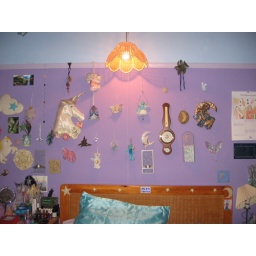
The wall behind my bed in my bedroom